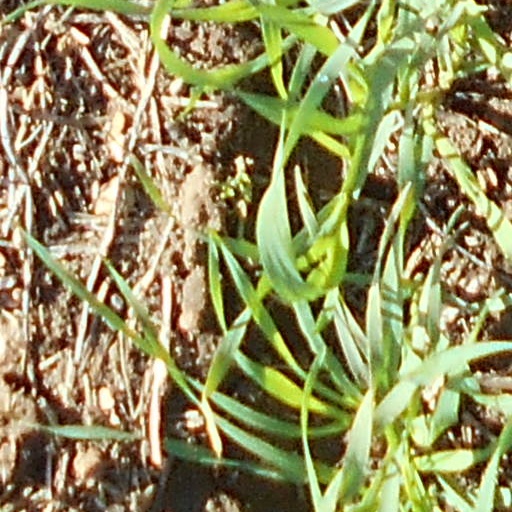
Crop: wheat